Pacific Solution

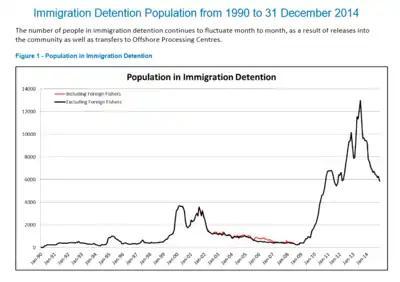
Immigration Detention Population to December 2014

The Australian Government opened the Christmas Island Immigration Reception and Processing Centre in late 2008, and has since expanded facilities and accommodation there. In the 2012–2013 financial year the Government of Australia budgeted $1.1 billion to cover the processing costs for 450 arrivals per month.